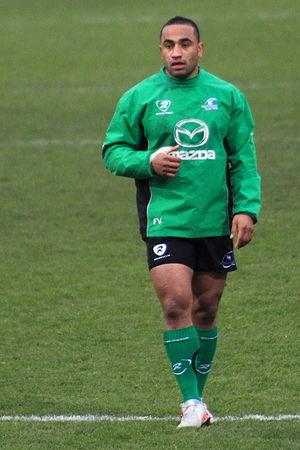
Fetu'u Vainikolo, né le 30 janvier 1985 à Tongatapu, est un joueur de rugby à XV international tongien évoluant au poste d'ailier. Il évolue avec les Warriors de l'Utah en Major League Rugby depuis 2018. Il mesure 1,82 m pour 95 kg.